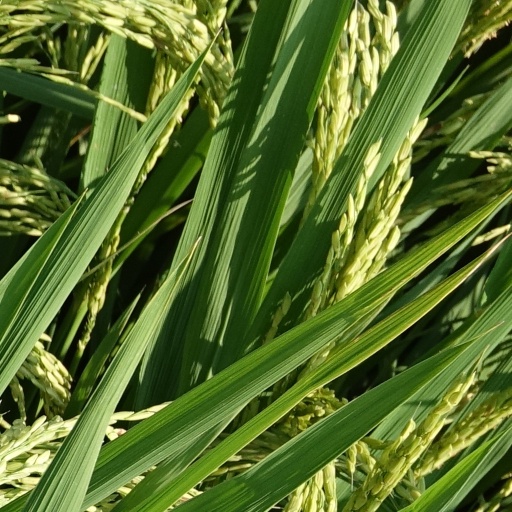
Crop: rice